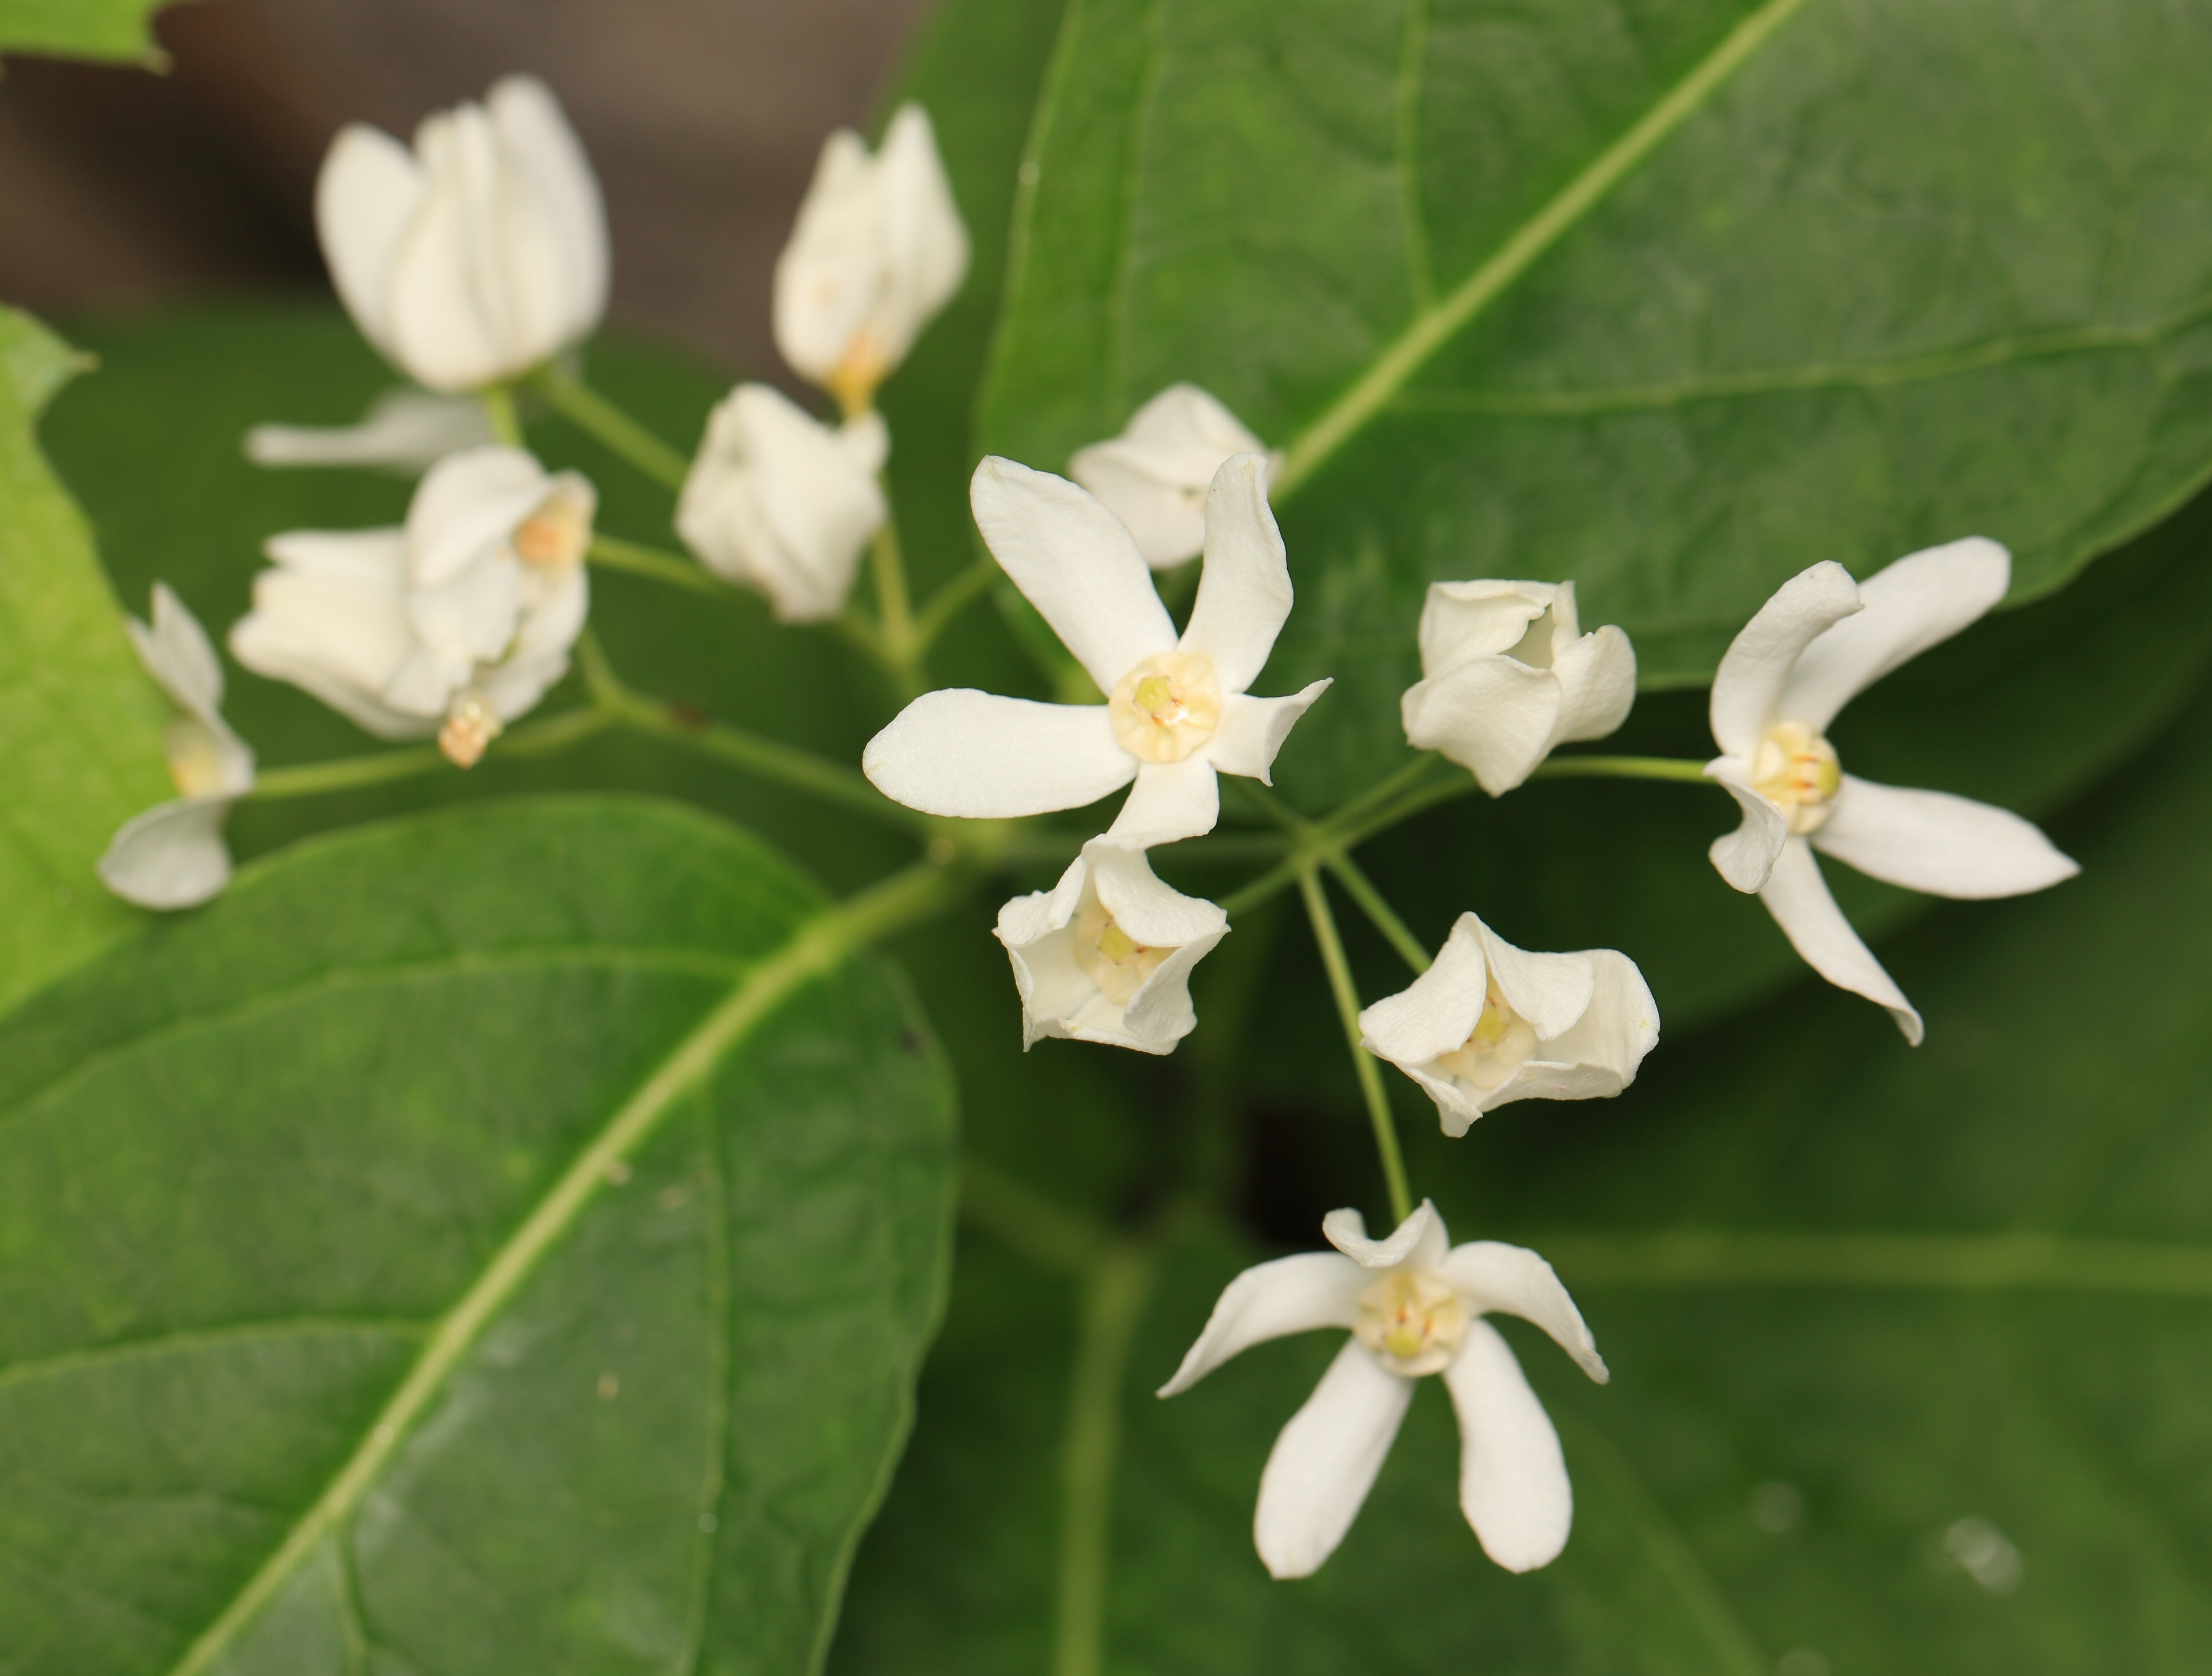
blossom, plant, flower, high, produce, park, botany, flora, wildflower, tochigi, 5d, hires, markii, hi, res, resolution, mooka, igashira, macro photography, jasmine, flowering plant, acuminatum, vincetoxicum, taxonomy binomial vincetoxicumacuminatum, land plant, dayflower family